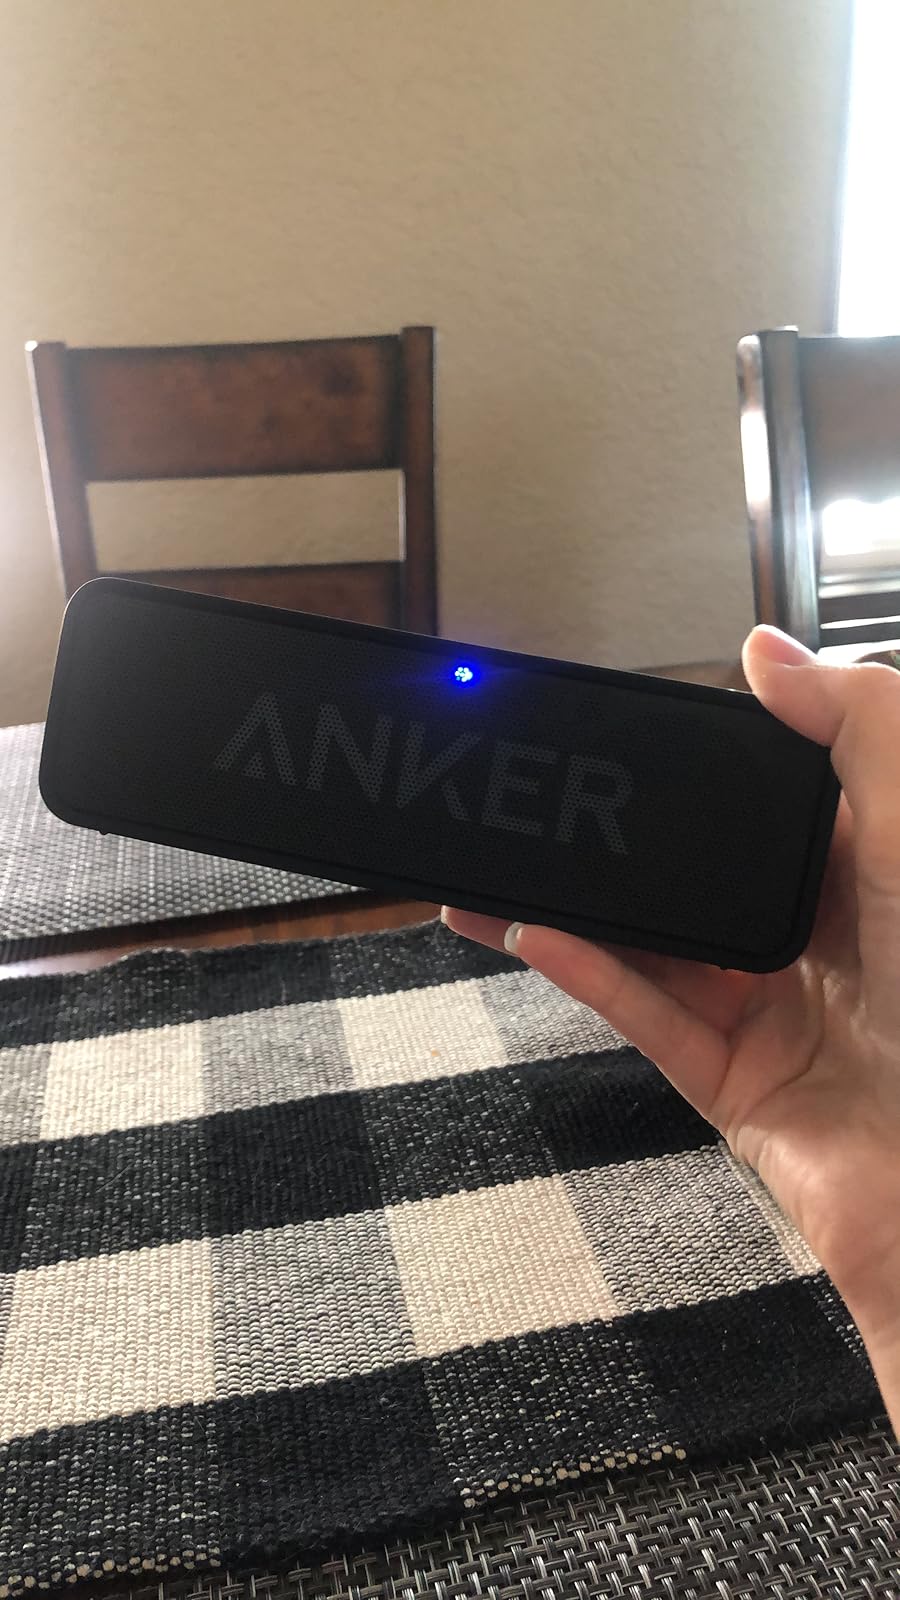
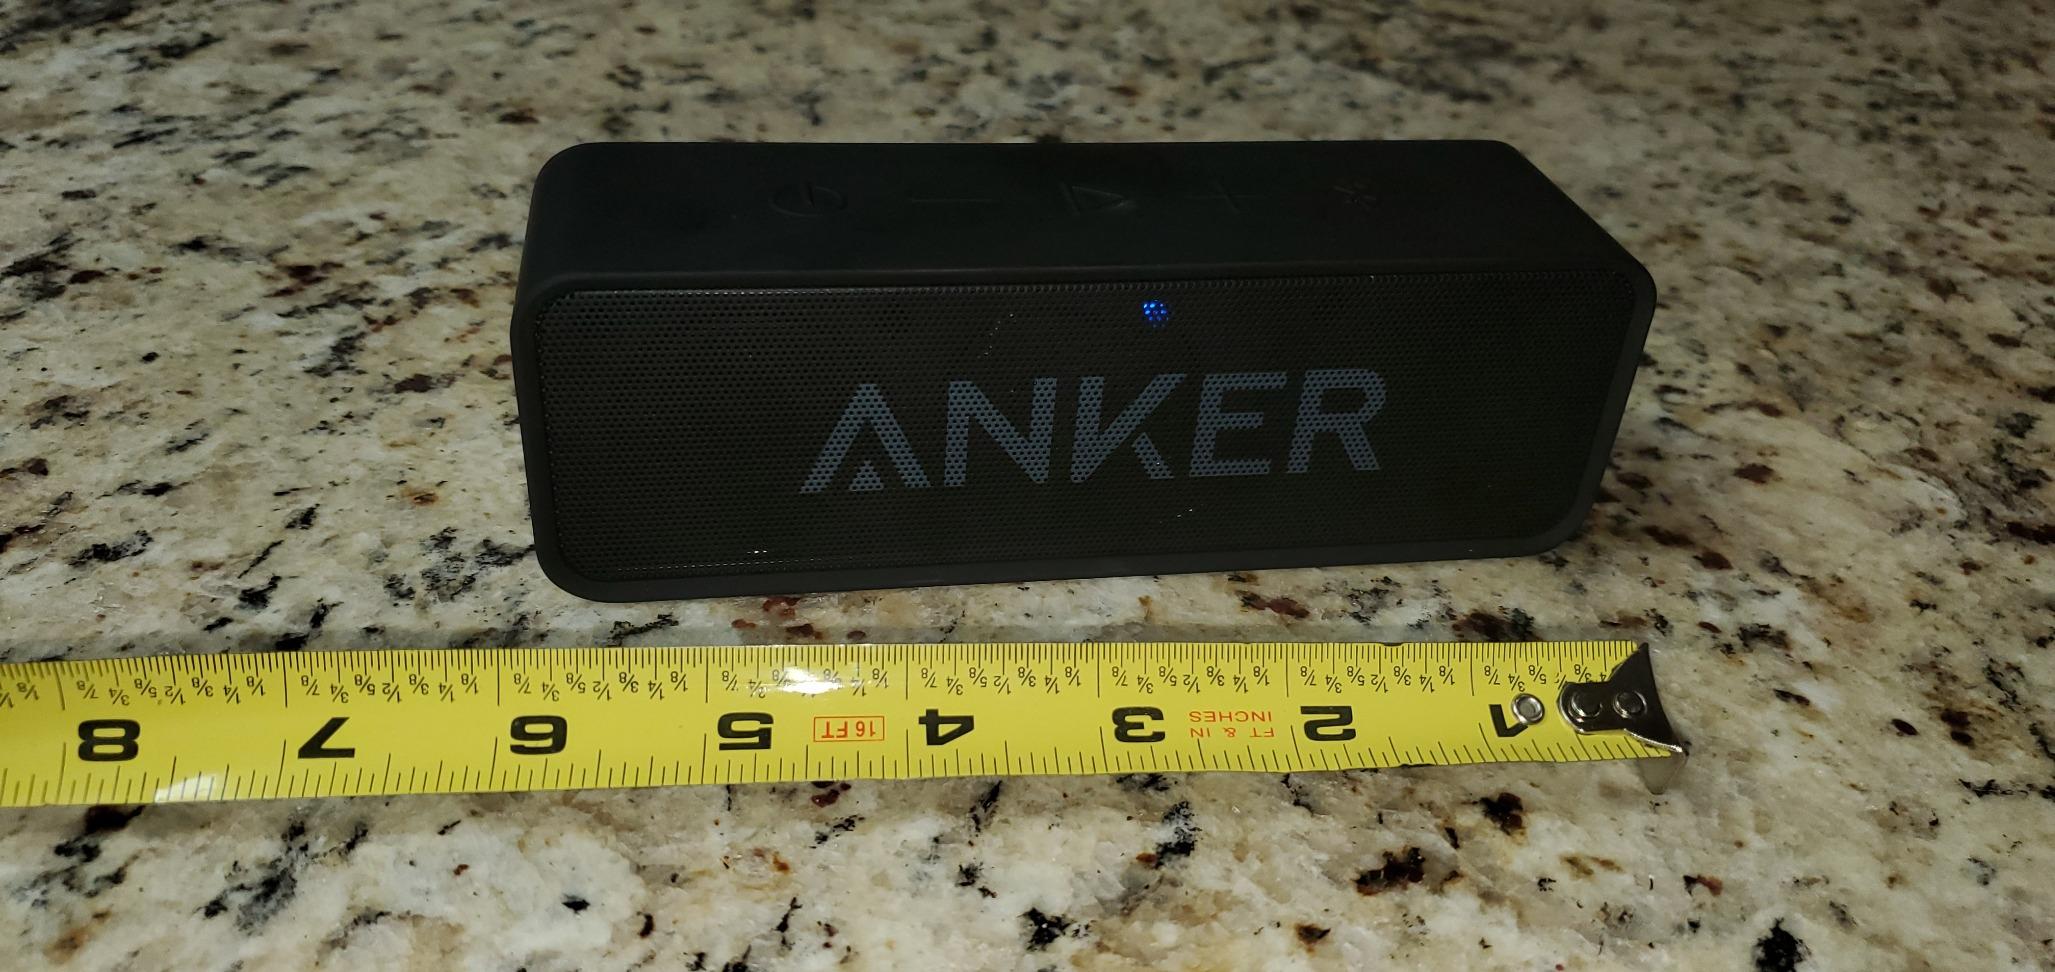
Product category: speaker
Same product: yes